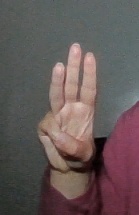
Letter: thaa